Guilhem Rainol d'At

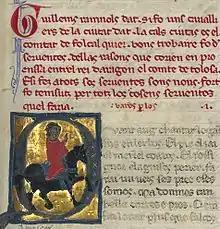
"Guillems ramnols dat si fo uns cavalliers de la ciutat dat la cals ciutas es el comtat de folcalquier." "Guilhem Rainol d'At was a knight from the city of At, which city was in the county of Forcalquier"

Guilhem Rainol d'At (also "Guillem"; fl. 1209) was a minor Provençal troubadour from Apt in the Vaucluse.